St. Louis Blues

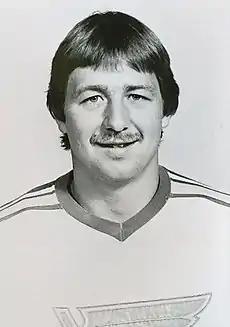
Drafted by the Blues in 1976, Bernie Federko played with the team from 1976 to 1989. He holds the record for games played with the Blues.

In the meantime, the franchise was on the brink of financial collapse. This was partly due to the pressures of the World Hockey Association (WHA), but mostly the result of financial decisions made when the Salomons first acquired the franchise. The deferred contracts came due just as the Blues' performance began to slip. At one point, the Salomons cut the team's staff down to three employees. One of them was Emile Francis, who served as team president, general manager and head coach. In hopes of saving the franchise, Francis persuaded St. Louis-based pet food giant Ralston Purina to buy the team, arena, and the $8.8 million debt. The Salomons sold the Blues to Ralston on July 27, 1977. Longtime Ralston Purina chairman R. Hal Dean said that he intended to keep the Blues as a subsidiary only temporarily until a more stable owner could be found, but he would only accept offers from interests who would keep the team in St. Louis. Ralston renamed the arena the "Checkerdome." After two awful years, including what is still a franchise-worst 18–50–12 record with 48 points in 1979, the Blues made the playoffs the following year, the first of 25 consecutive postseason appearances.